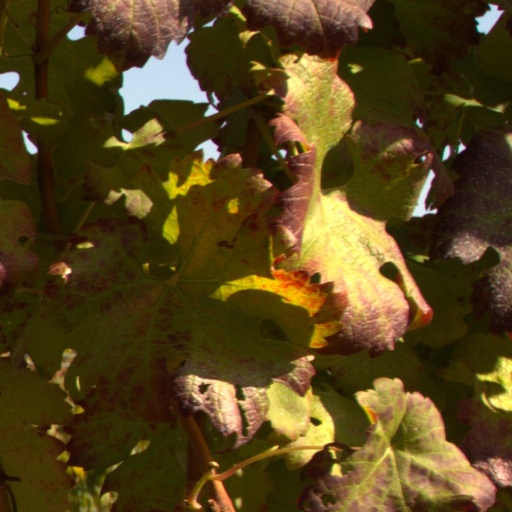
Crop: grape